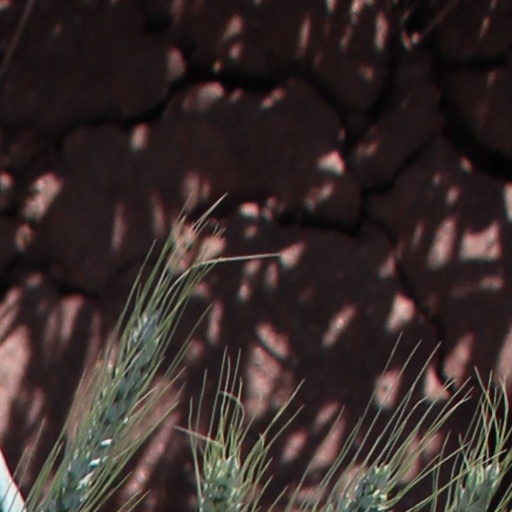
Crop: wheat